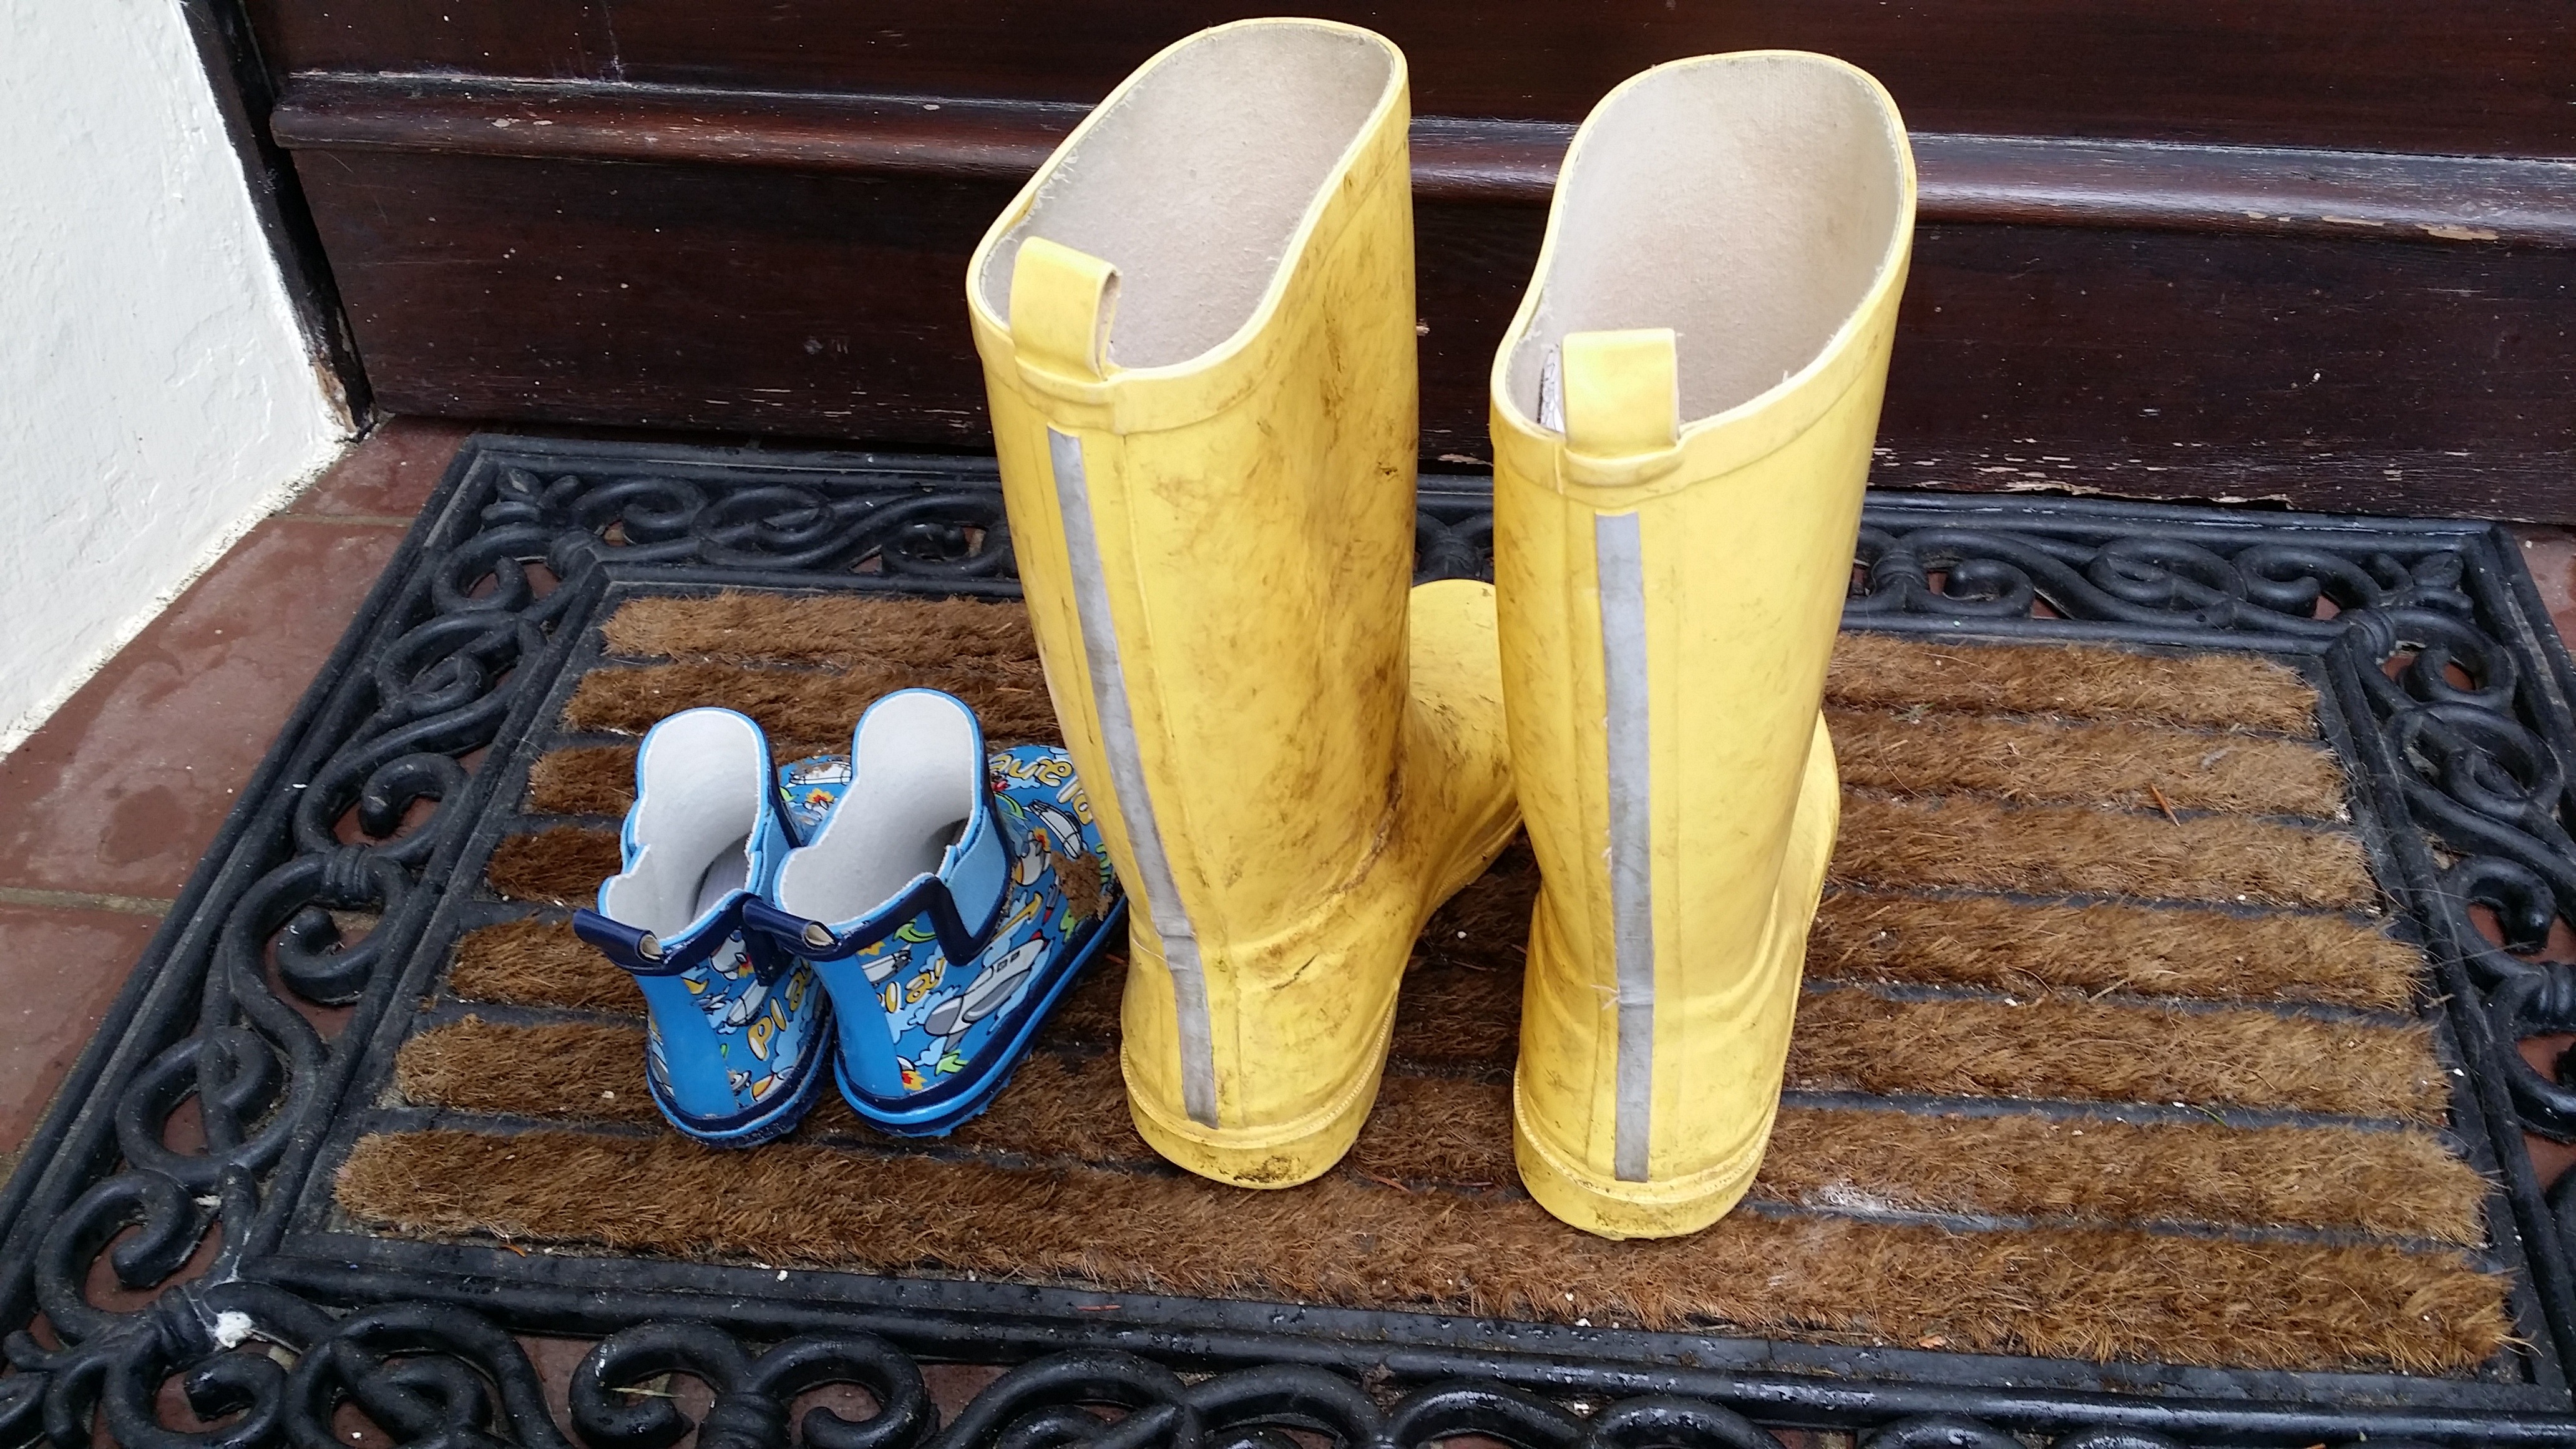
hand, coast, water, shoe, wood, leg, color, child, blue, clothing, yellow, children, footwear, carving, north sea, rubber boots, most beach, north sea coast, beach life, friesennerz